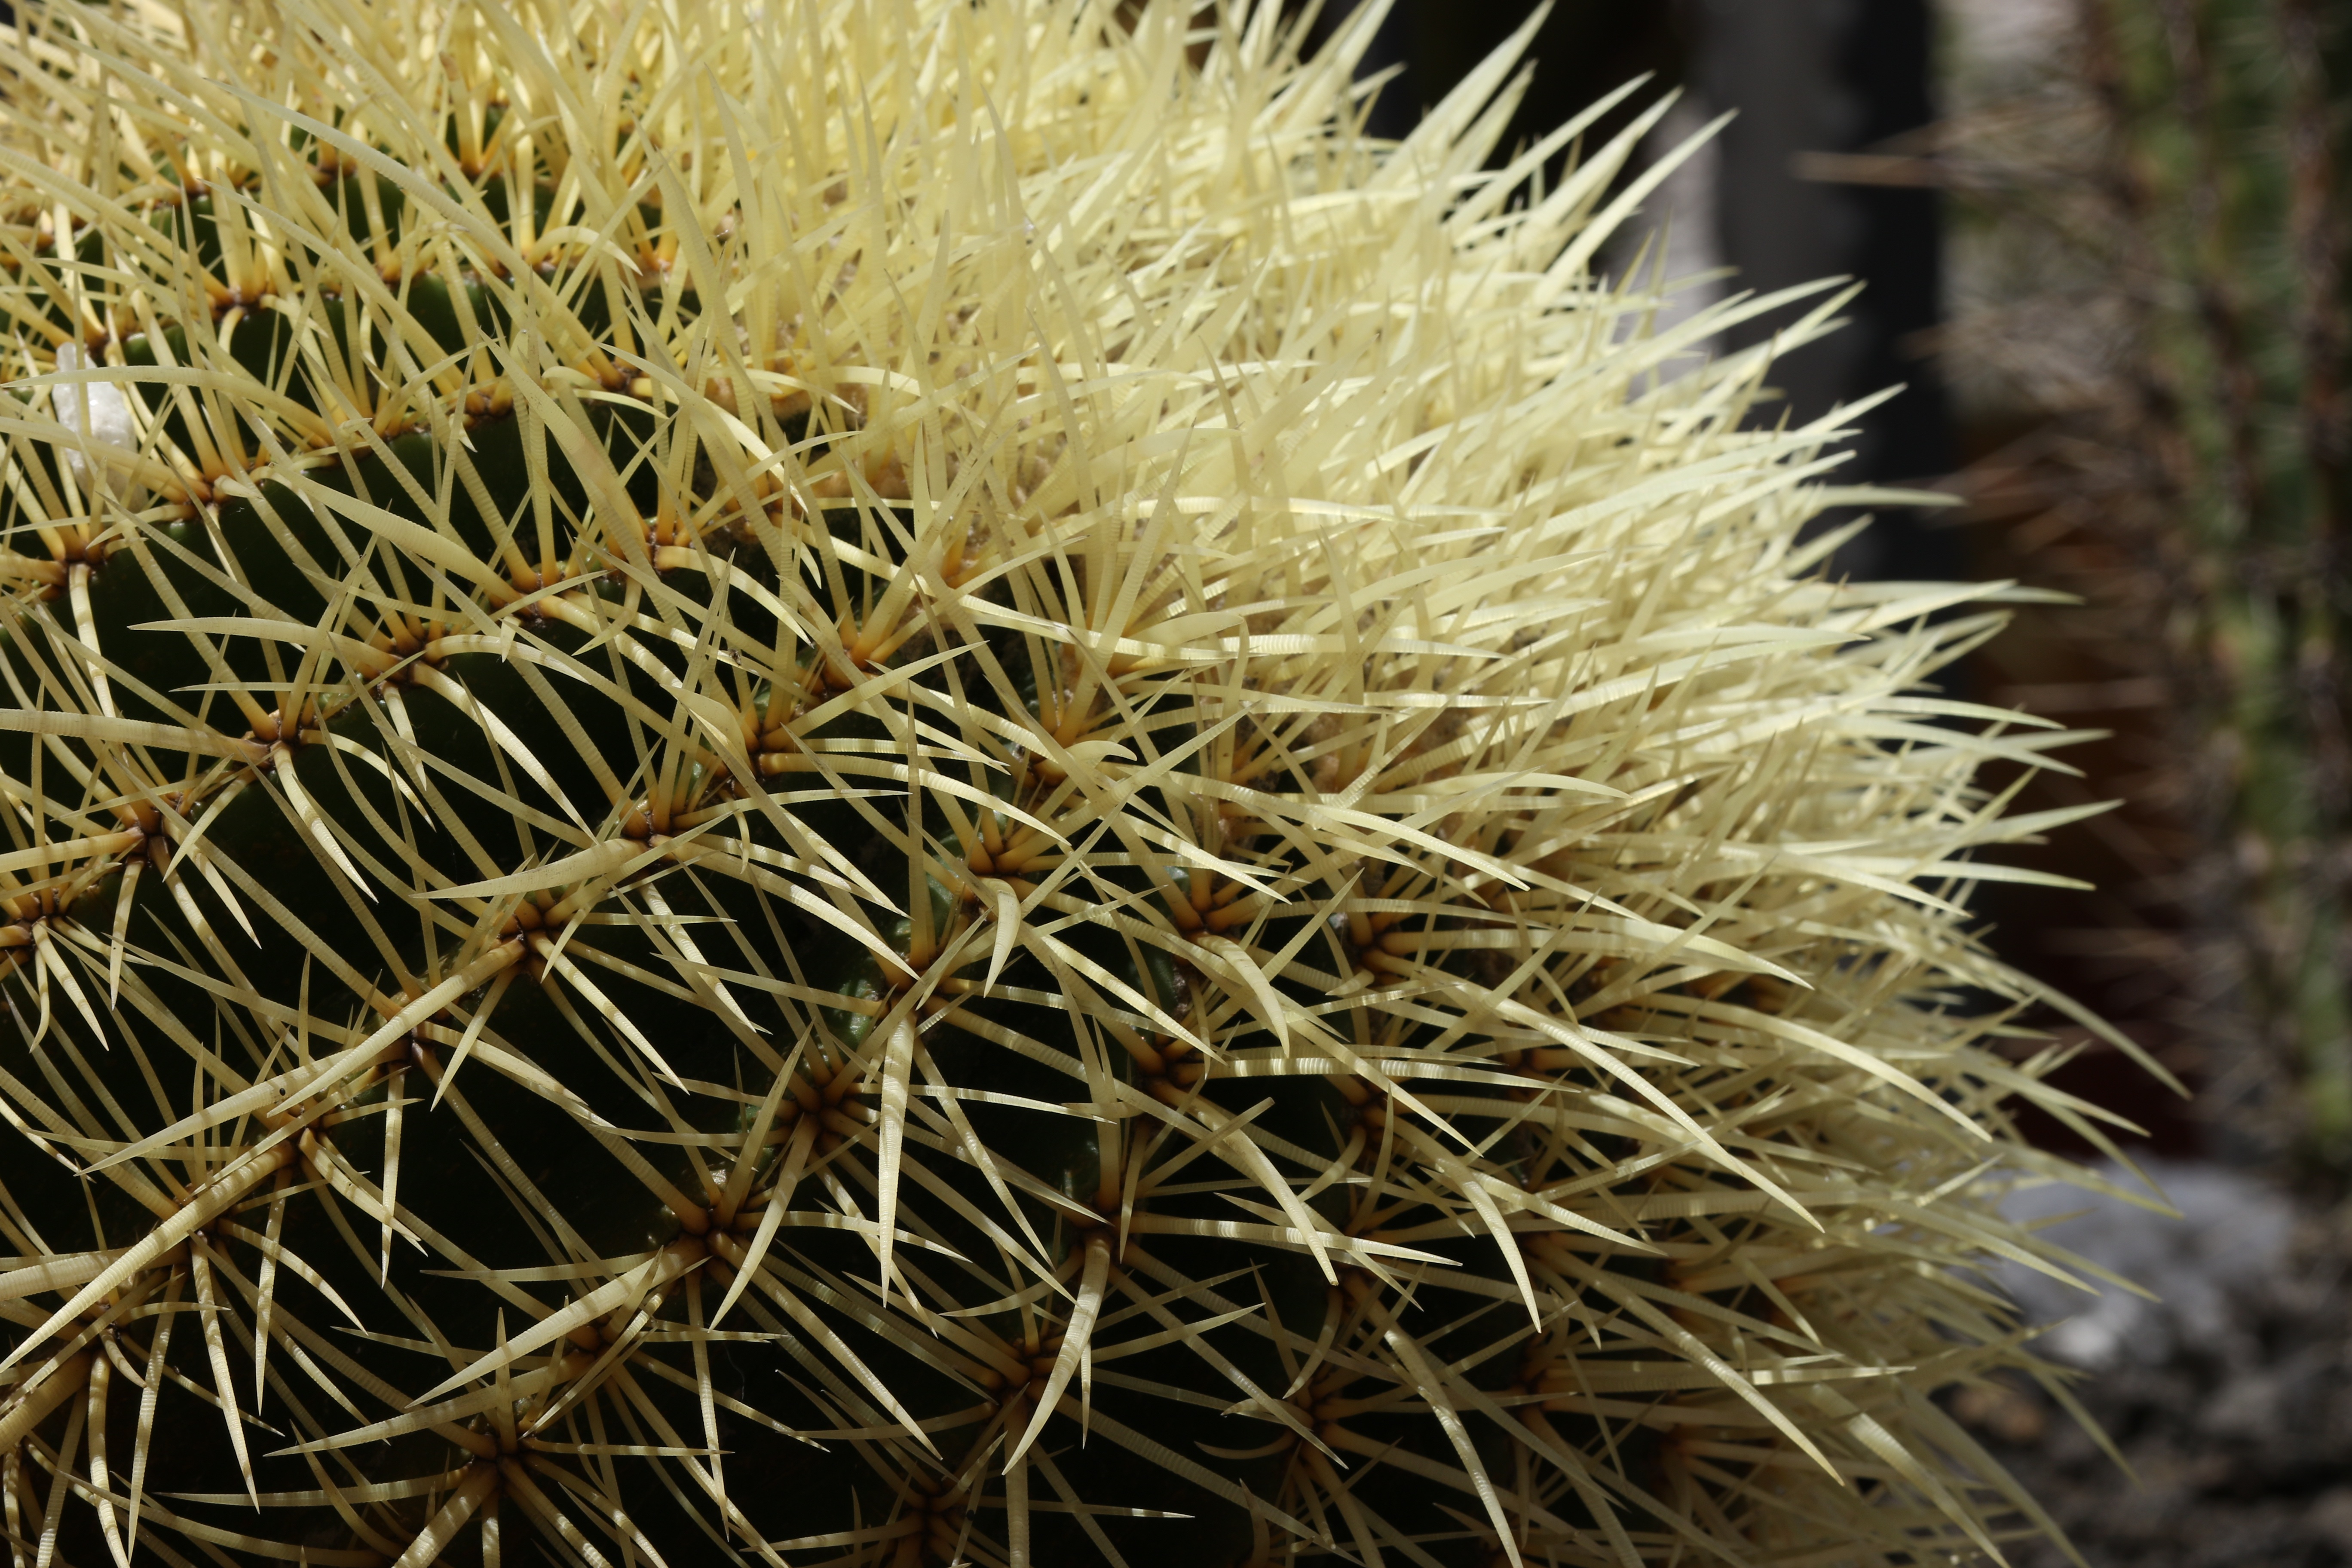
cactus, plant, desert, flower, botany, flora, spain, needles, spikes, tenerife, drought, spherical, flowering plant, ciep olubne plants, stabbing, houseplants, grass family, land plant, thorns spines and prickles